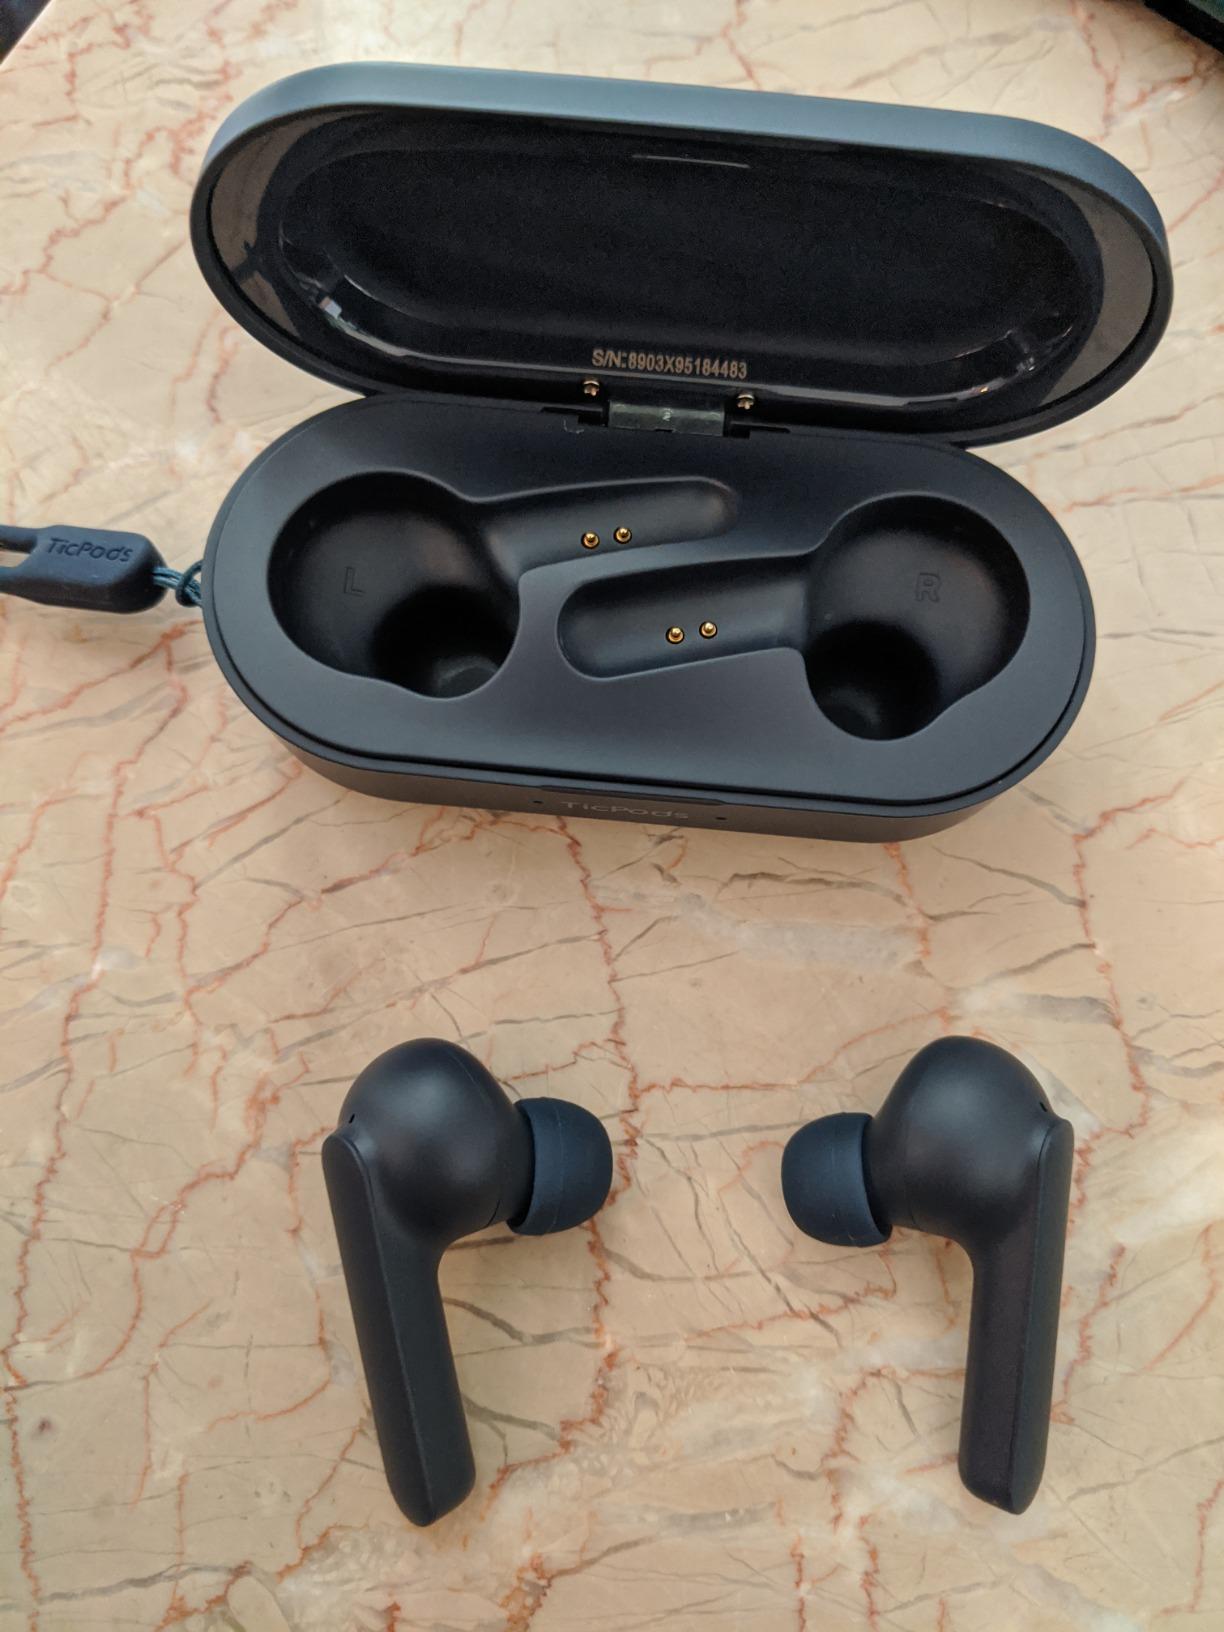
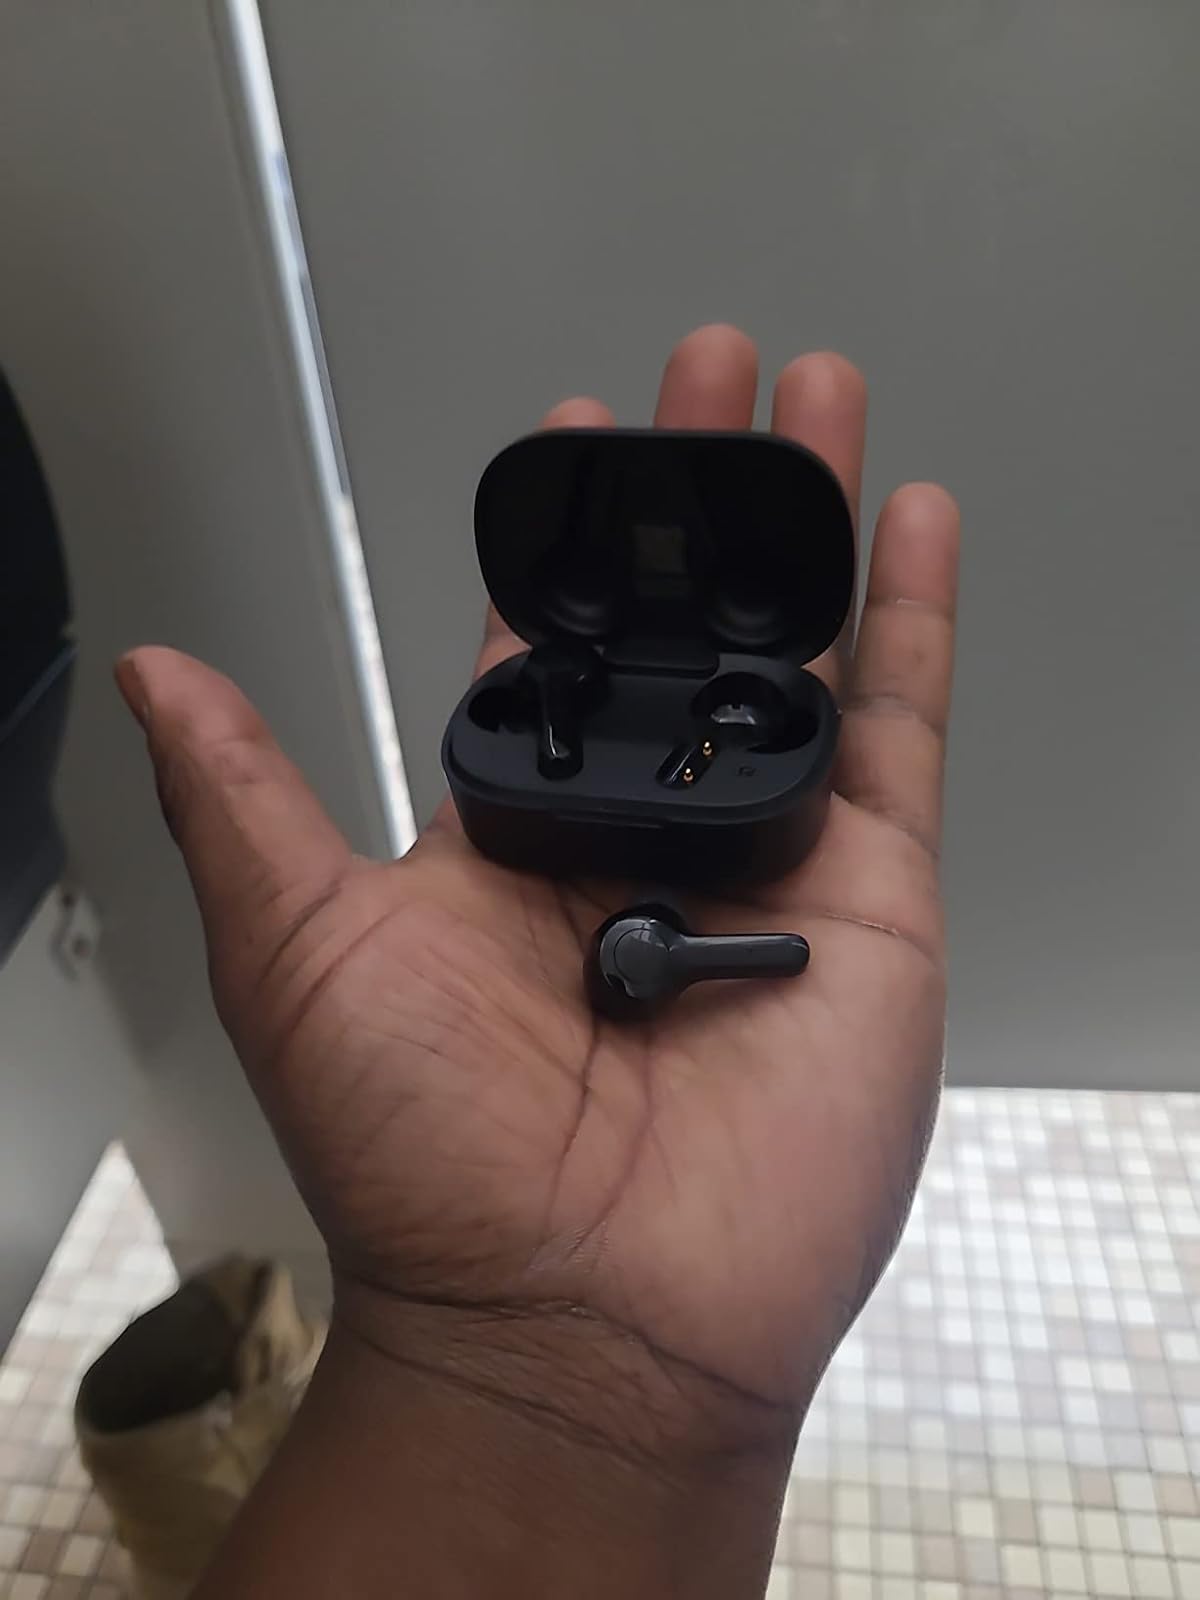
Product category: earbuds
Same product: no